EIAJ-1

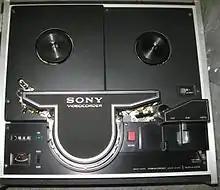
Sony 1/2 inch VTR, Model A3500

EIAJ-1 was a standard for video tape recorders (VTRs) developed by the Electronic Industries Association of Japan with the cooperation and assistance of several Japanese electronics manufacturers in 1969. It was the first standardized format for industrial/non-broadcast VTRs using a helical scan system employing open reel tape. Previously, each manufacturer of machines in this market used a different proprietary format, with differing tape speeds, scanner drum diameters, bias frequencies, tracking head placement, and so on, although most used 1/2" wide tape. As a result, video tapes recorded on one make and/or model of VTR could only be interchanged with other machines using that specific format, hampering compatibility. For example, a reel of tape recorded on a Panasonic machine would not play on a Sony machine, and vice versa. The EIAJ-1 standard ended this incompatibility, giving those manufacturers a standardized format, interchangeable with almost all VTRs subsequently brought to market around that time. The format offered black-and-white video recording and playback on 1/2″ magnetic tape on a 7″ diameter open reel, with portable units using smaller 5″ diameter reels.